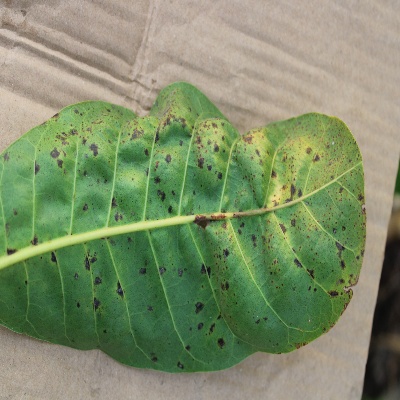
Crop: Cashew
Condition: anthracnose